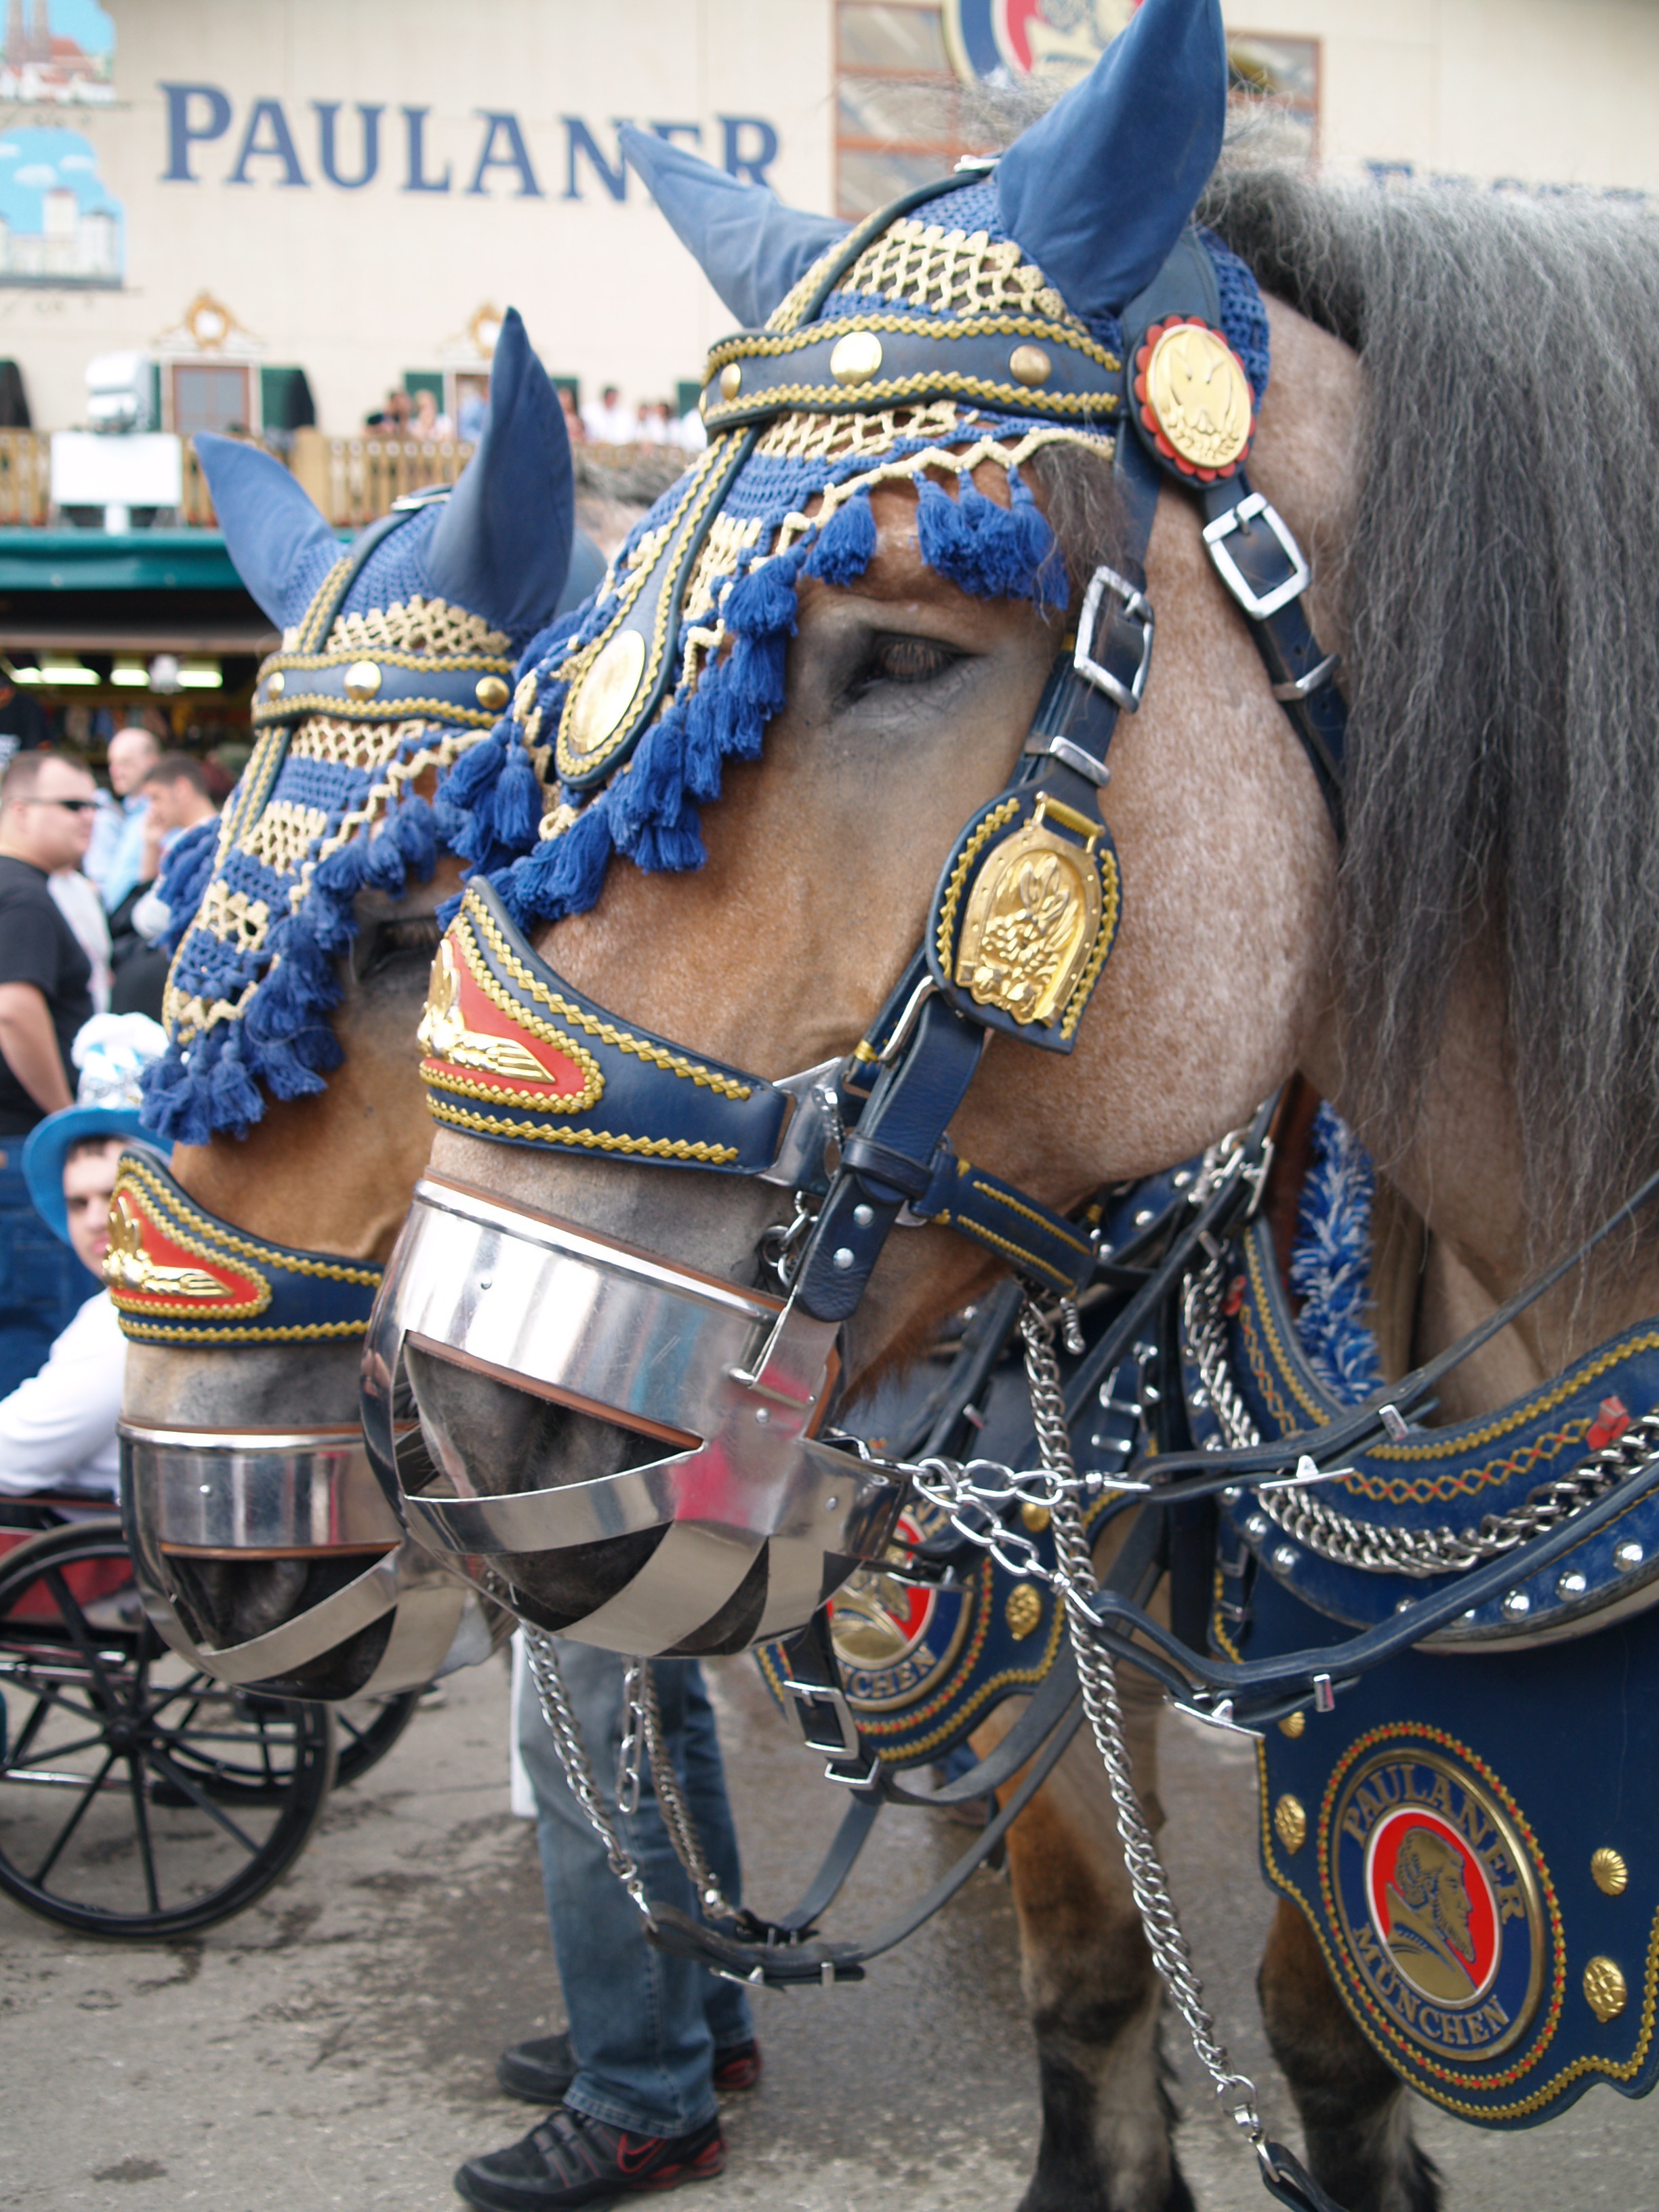
vehicle, horse, bridle, festival, carriage, fair, brewery, oktoberfest munich, pack animal, amusement ride, horse like mammal, horse harness, horse tack